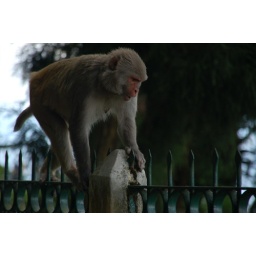
A monkey on the fence beside the footpath on the way to Darjeeling Zoo.